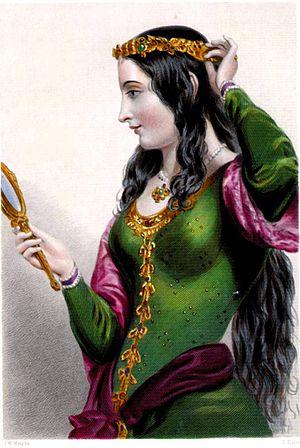
Cette page dresse une liste de personnalités mortes au cours de l'année 1291 :